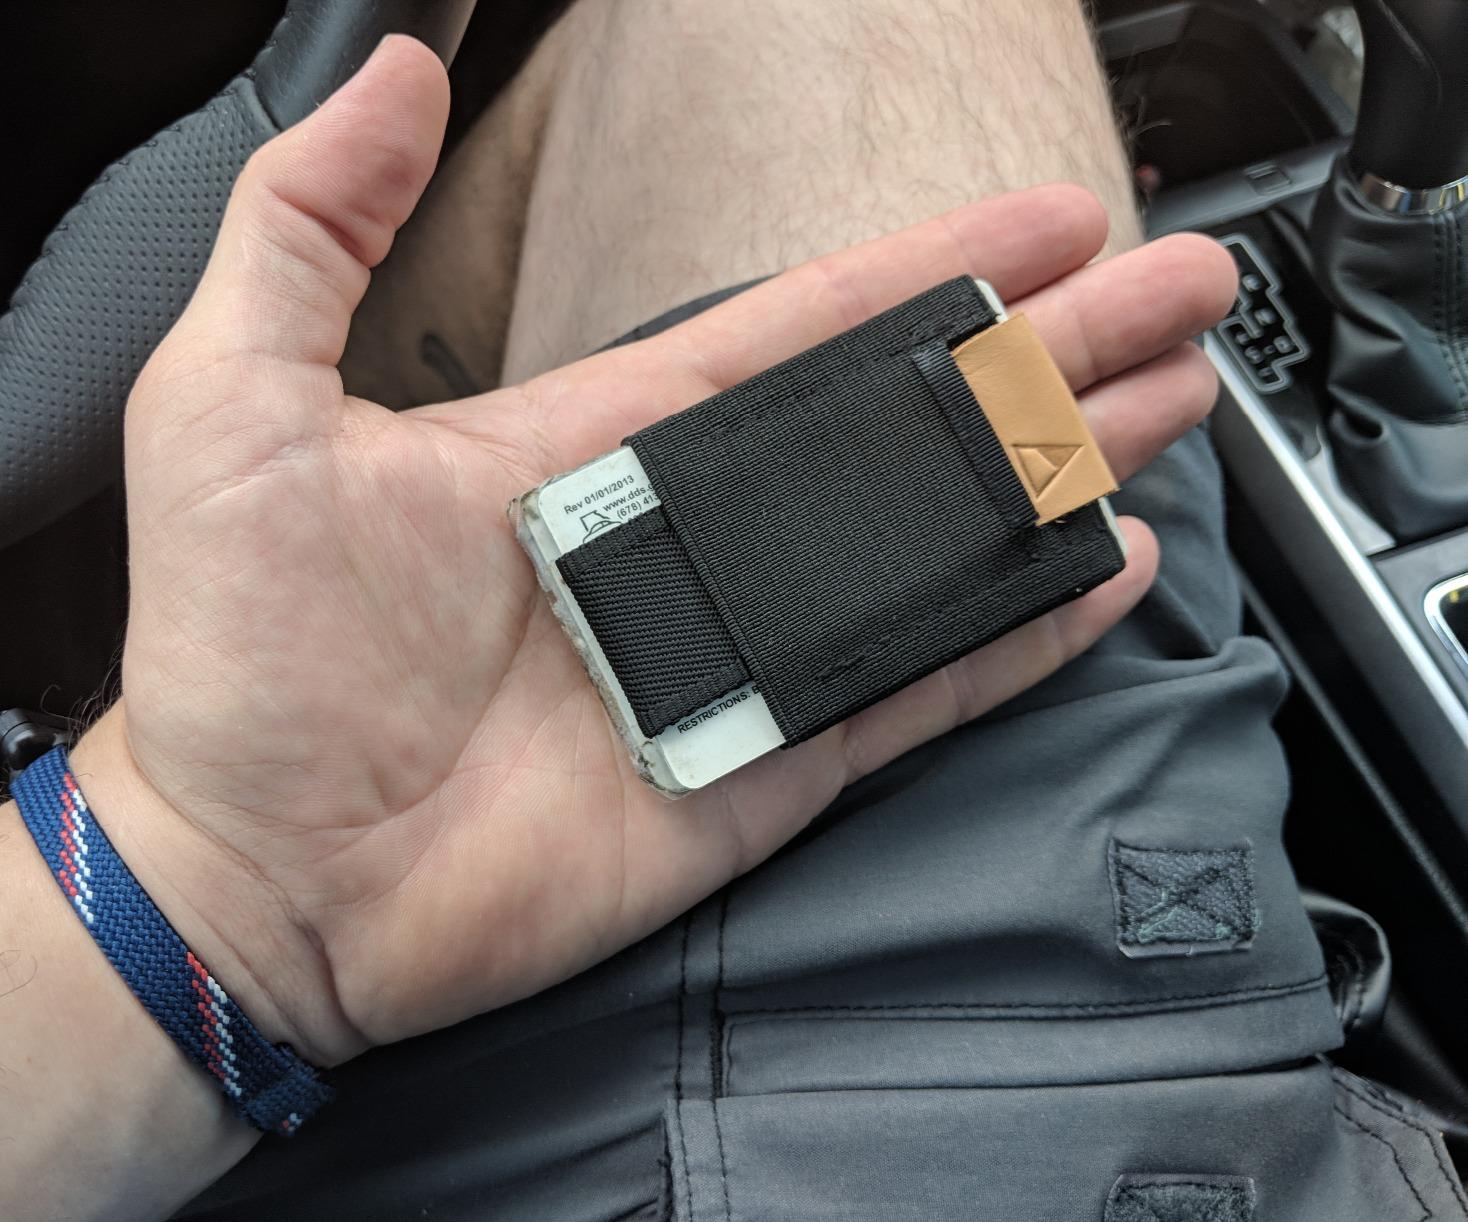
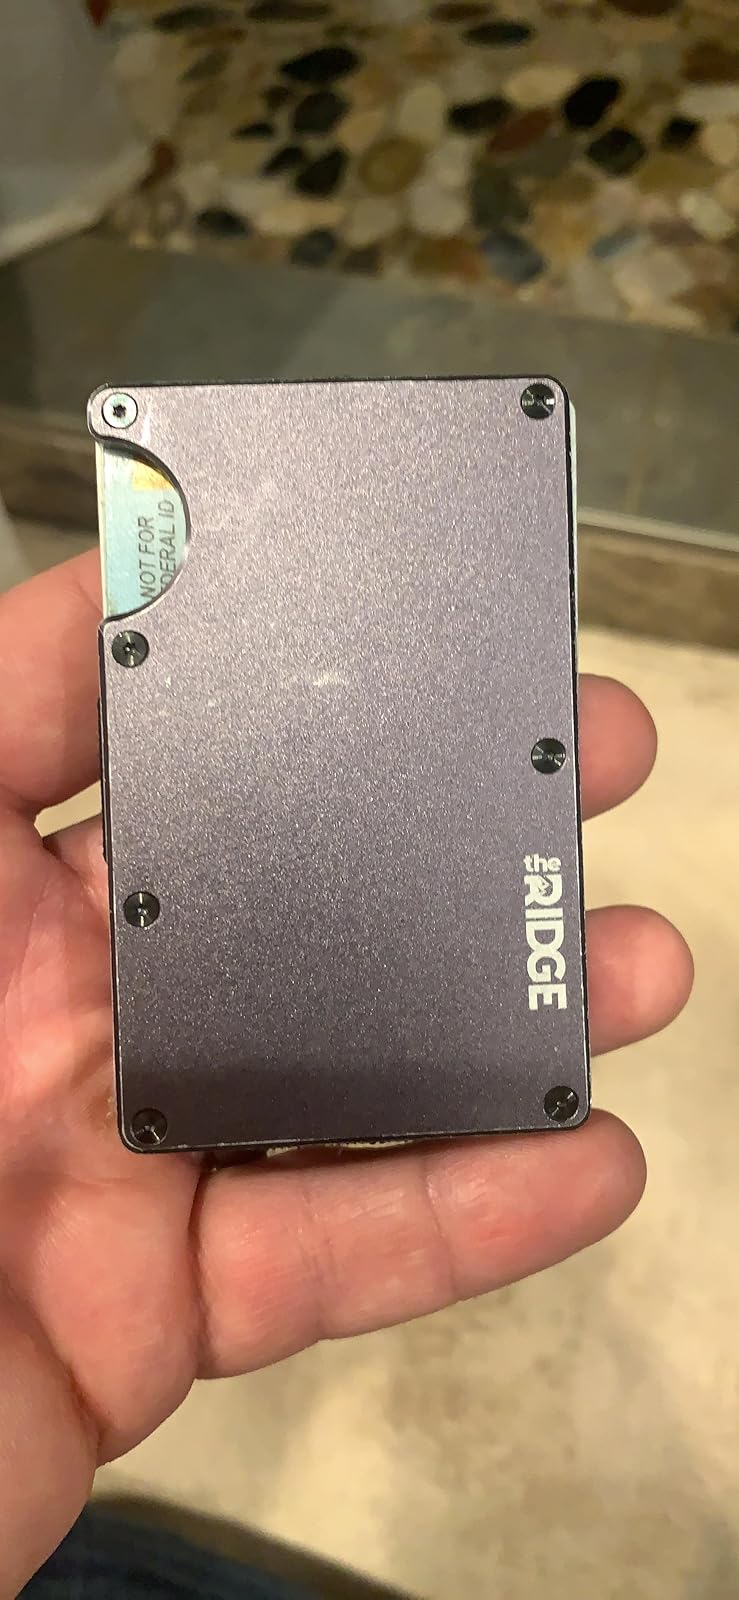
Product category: accessories_wallet
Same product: no